Ruth Anna Fisher

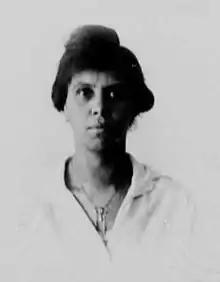
1920

Ruth Anna Fisher (March 15, 1886 – January 28, 1975) was an American historian, archivist, and teacher who played a major role in collecting sources from British archives for the Carnegie Institution and Library of Congress.